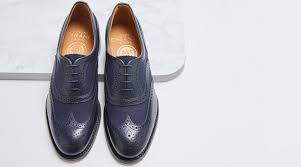
Label: Brogue